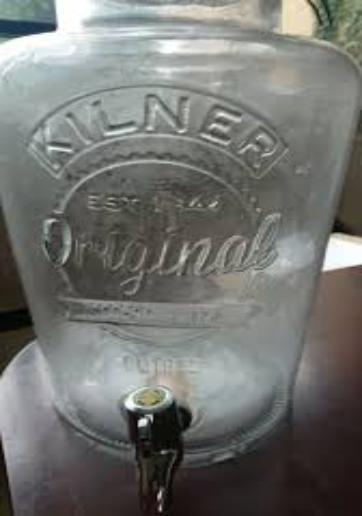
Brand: kilner
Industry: Necessities